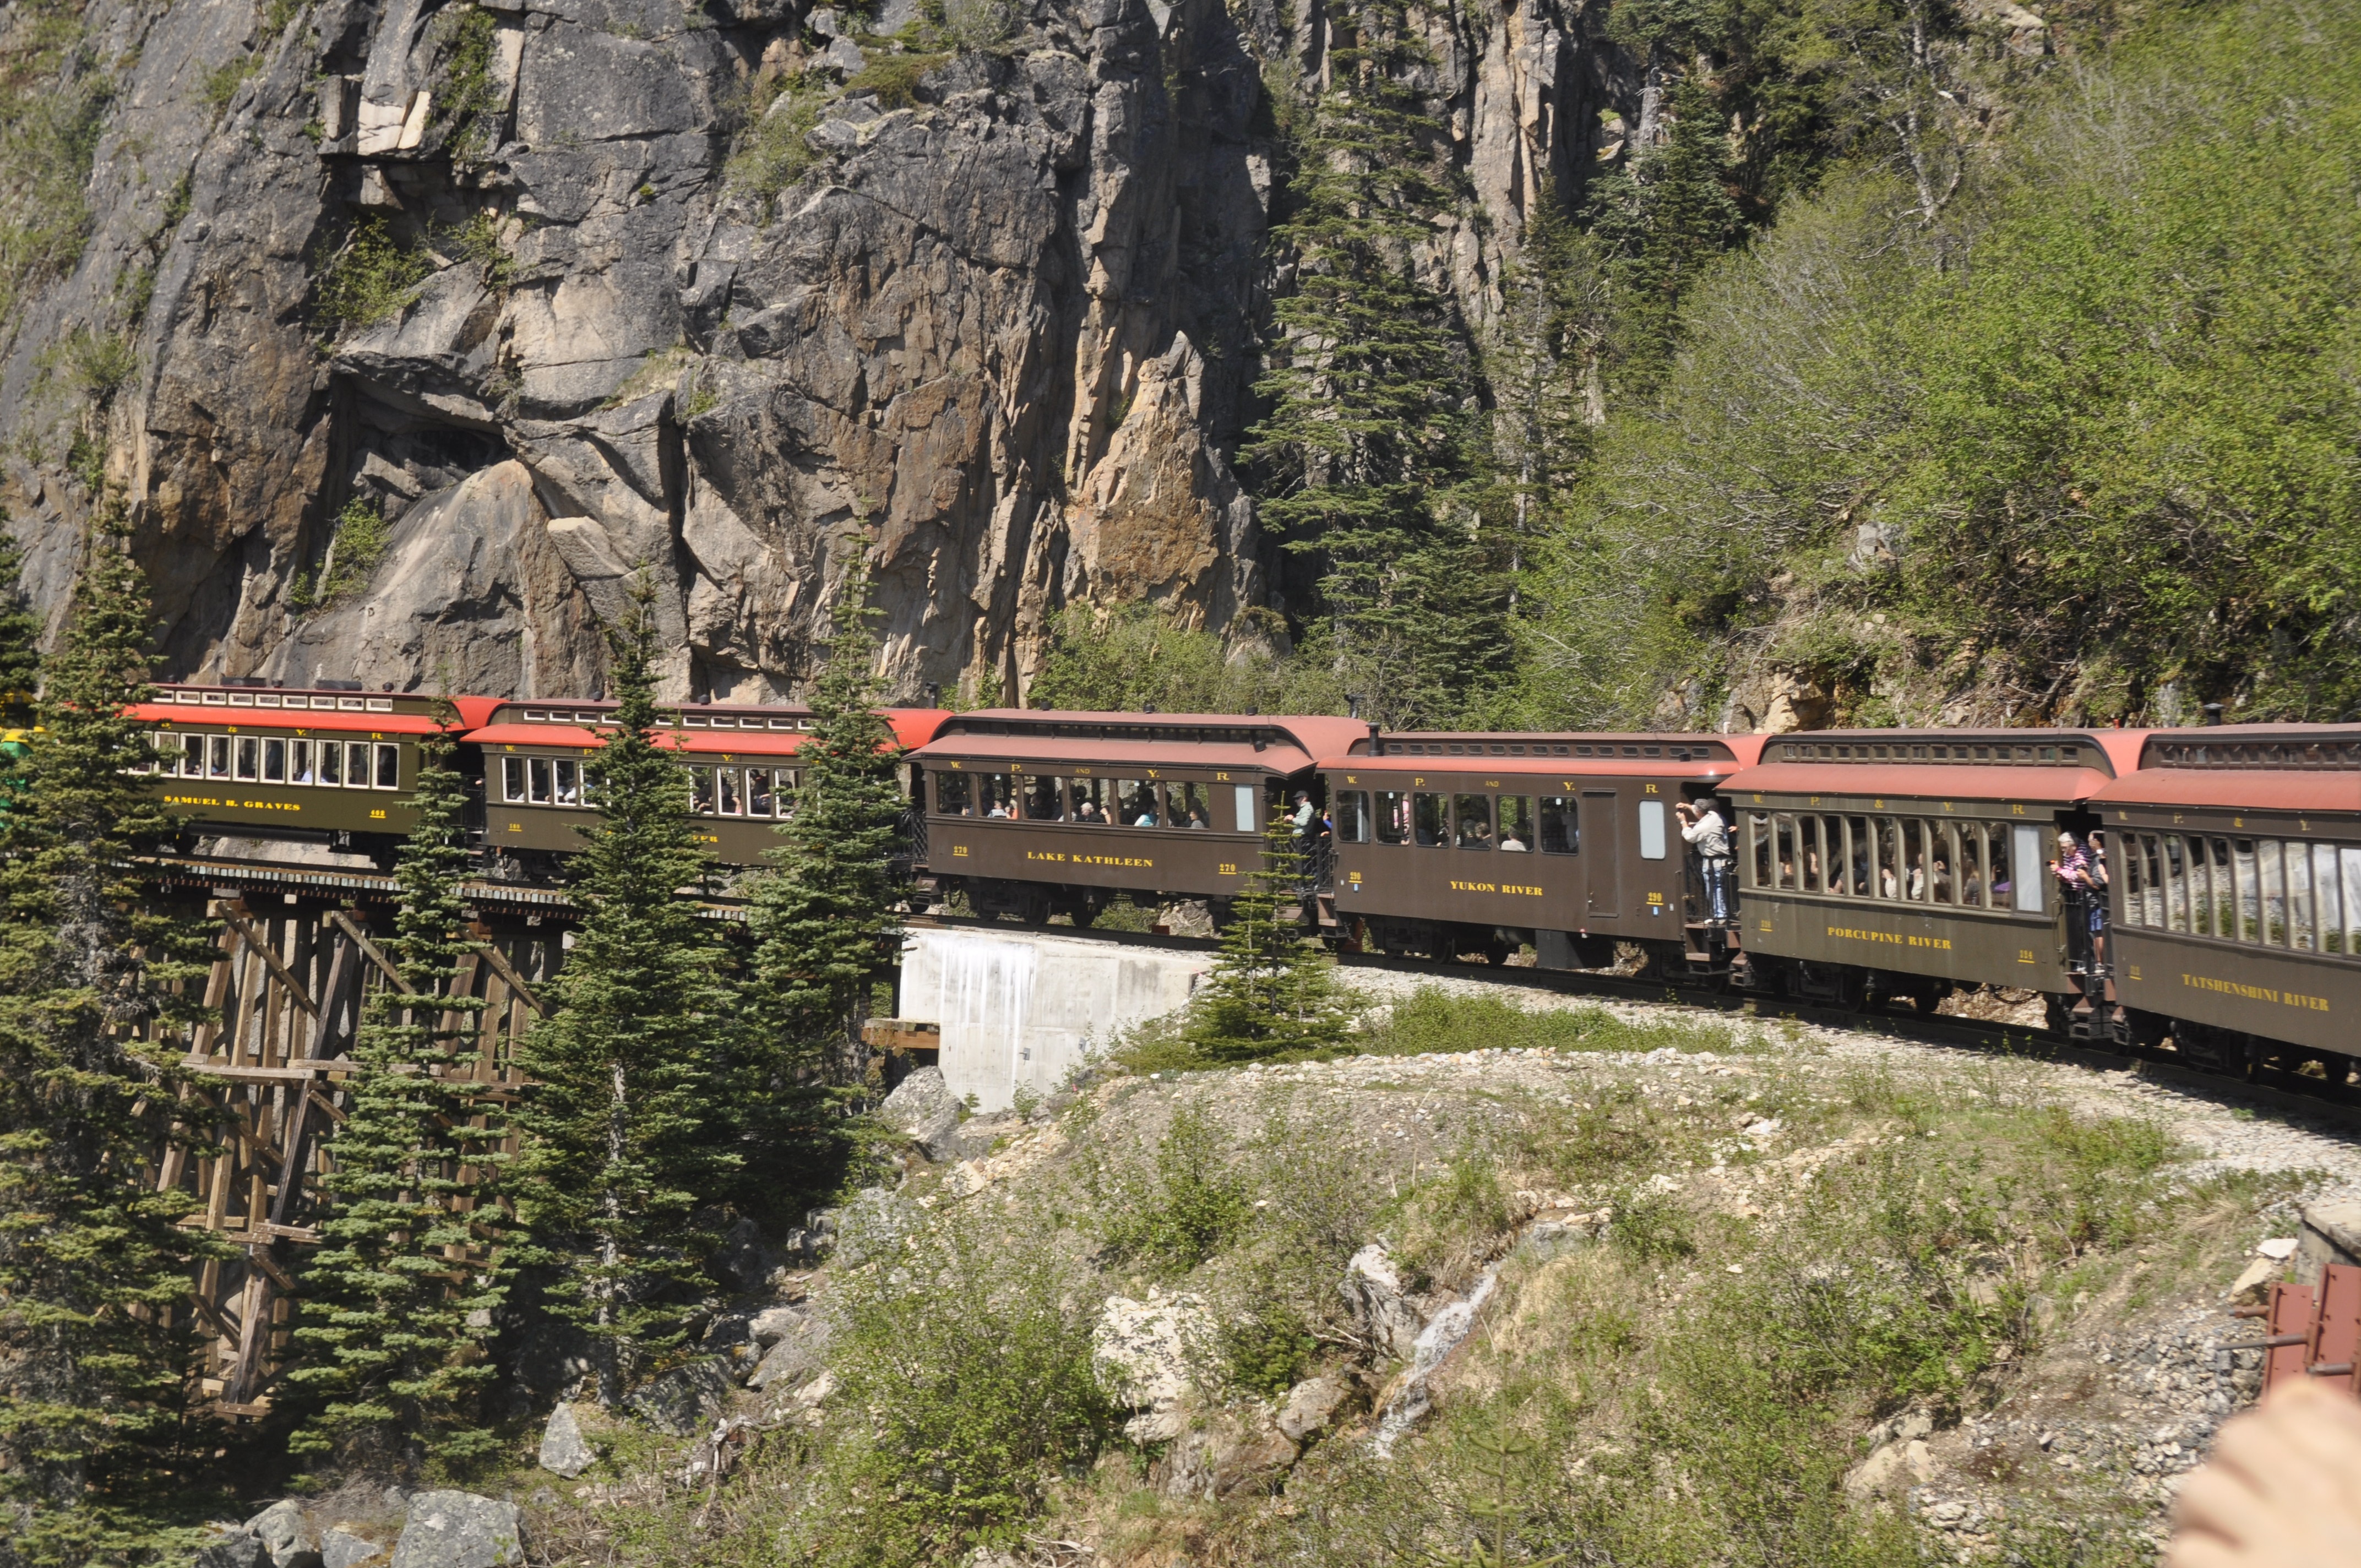
mountain, track, bridge, train, transport, vehicle, waterway, public transport, alaska, rail transport, rolling stock